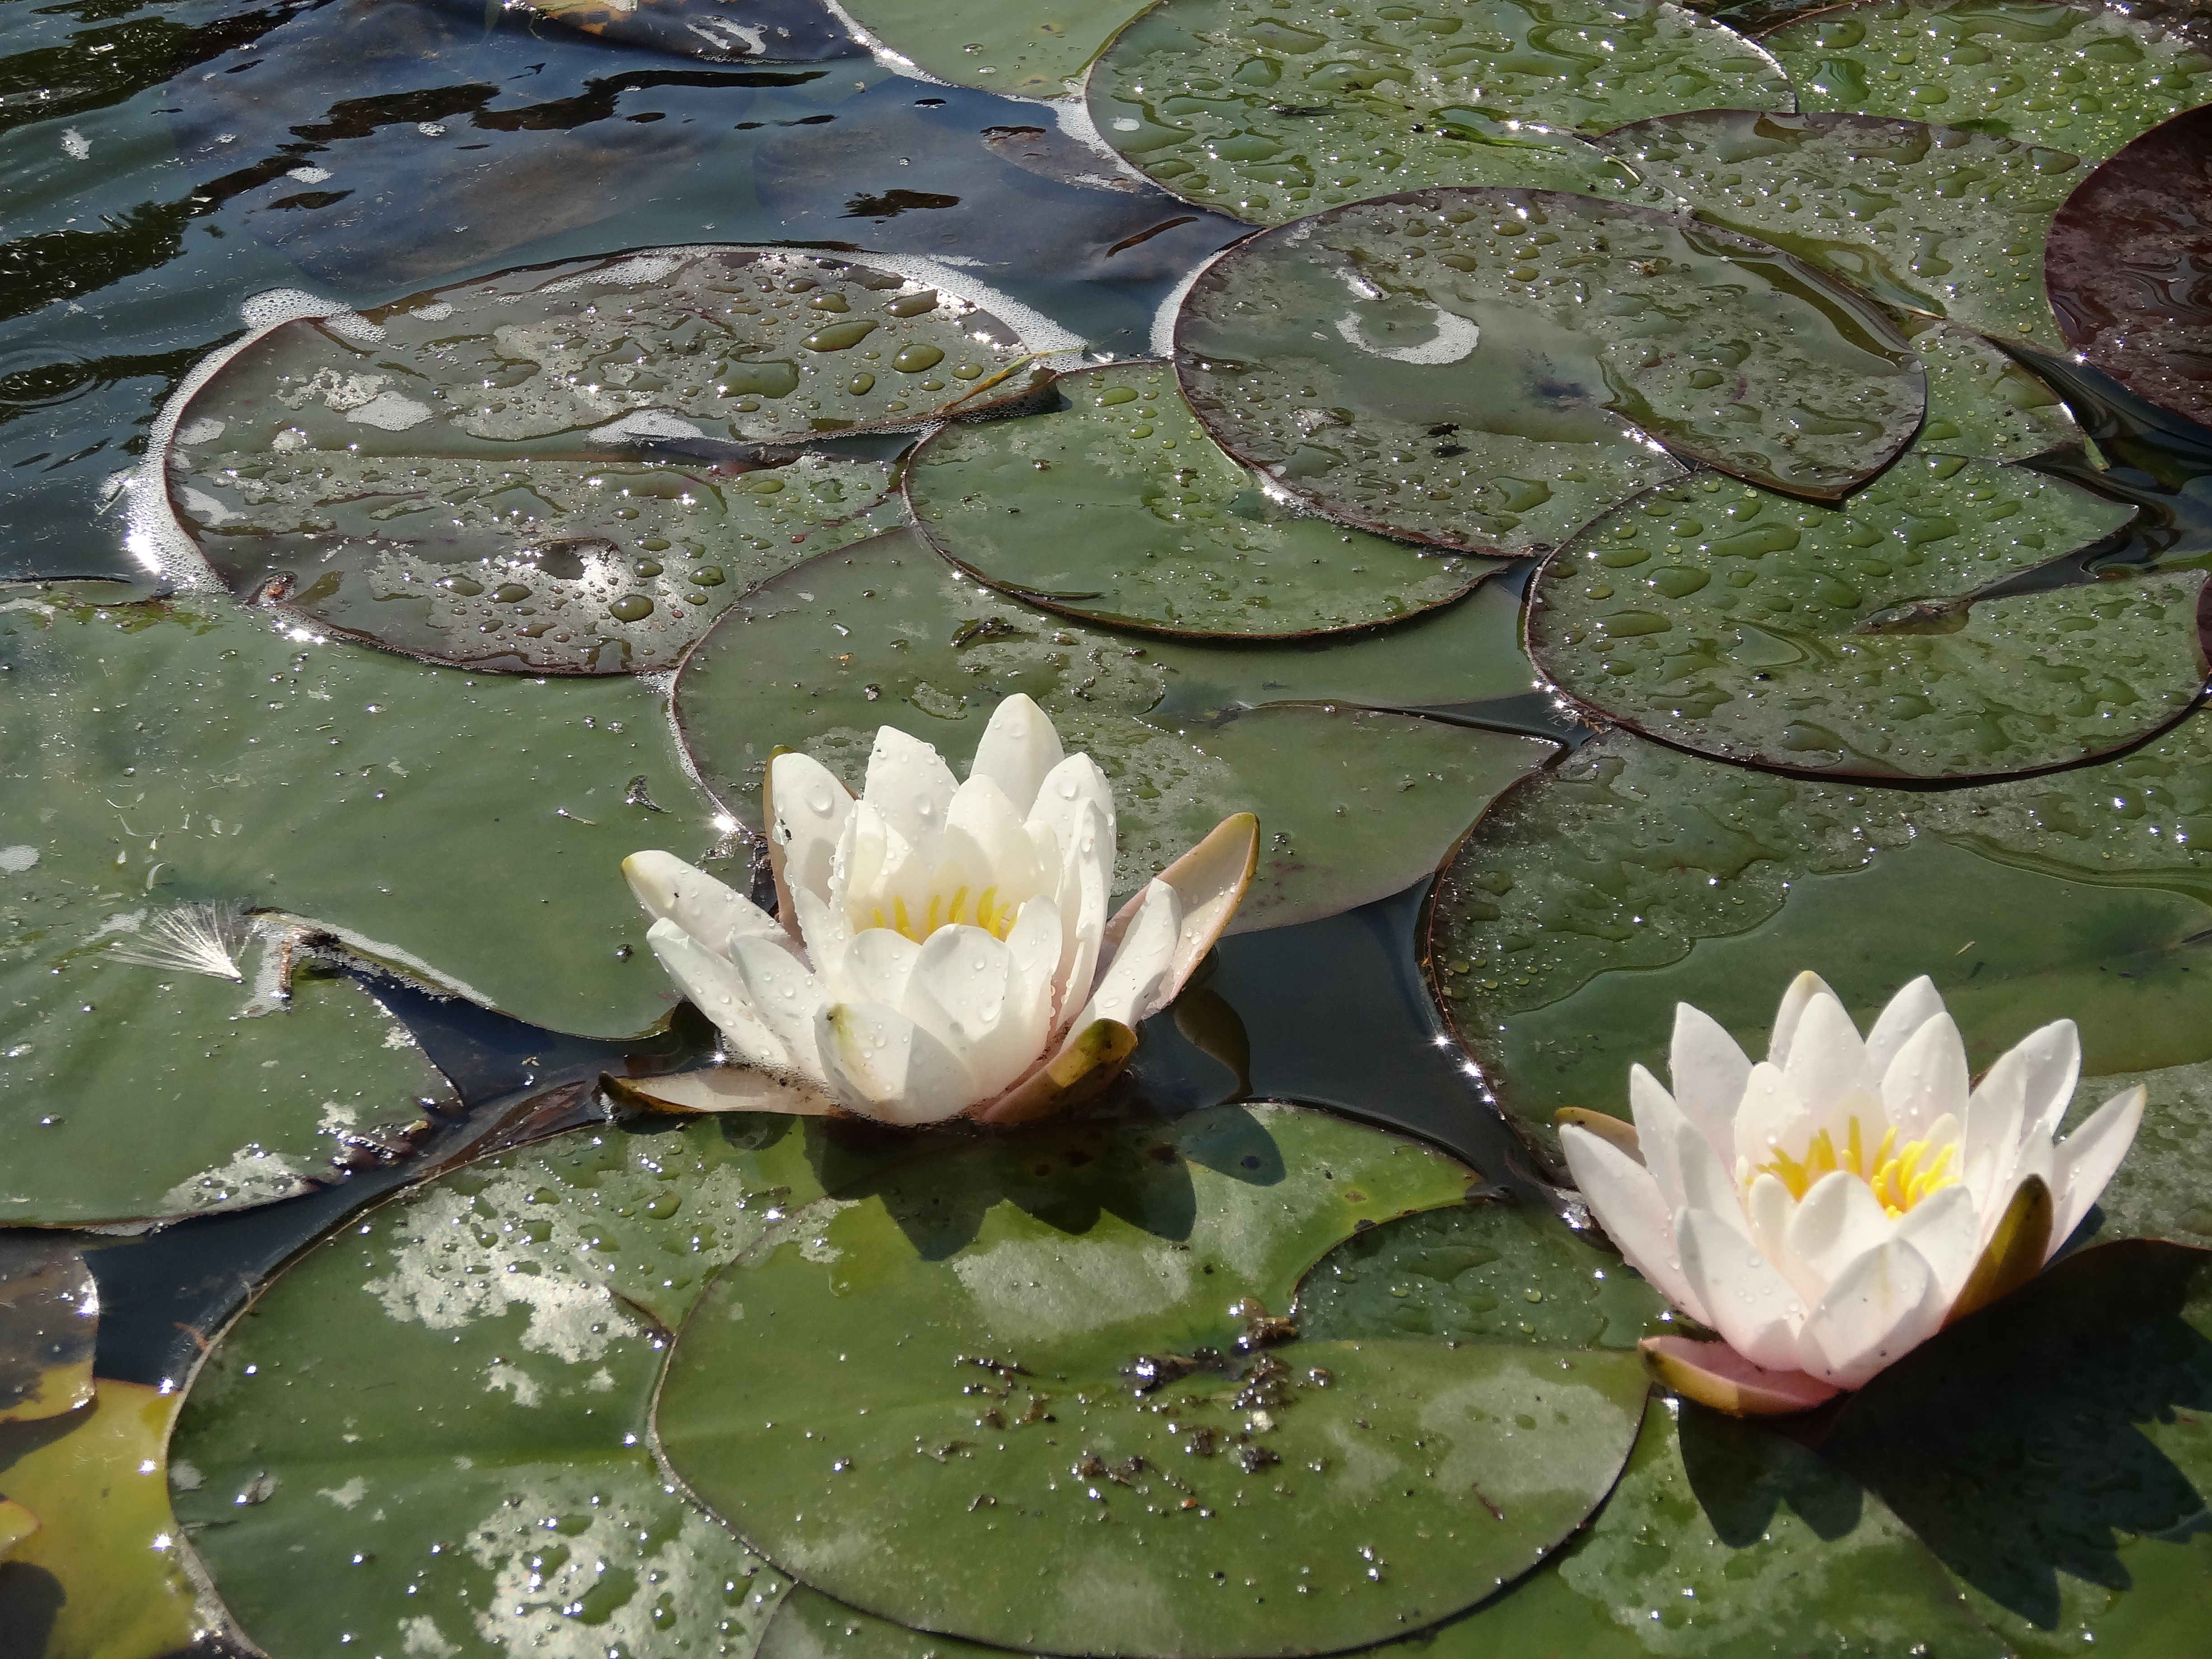
nature, plant, leaf, flower, pond, green, botany, garden, aquatic plant, flora, plants, water lily, flowers, lilies, lily, flowering plant, flower water, blooming flowers, water polo, land plant